L-arabinose operon

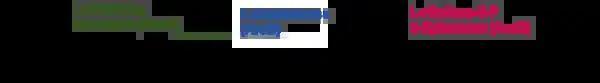
Metabolic pathway of L-arabinose via the action of three enzymes, which are encoded by the "araBAD" operon.

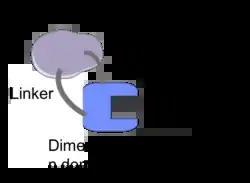
Structure of AraC monomer

The L-arabinose system is not only under the control of CAP-cAMP activator, but also positively or negatively regulated through binding of AraC protein. AraC functions as a homodimer, which can control transcription of "araBAD" through interaction with the operator and the initiator region on L-arabinose operon. Each AraC monomer is composed of two domains including a DNA binding domain and a dimerisation domain. The dimerisation domain is responsible for arabinose-binding.